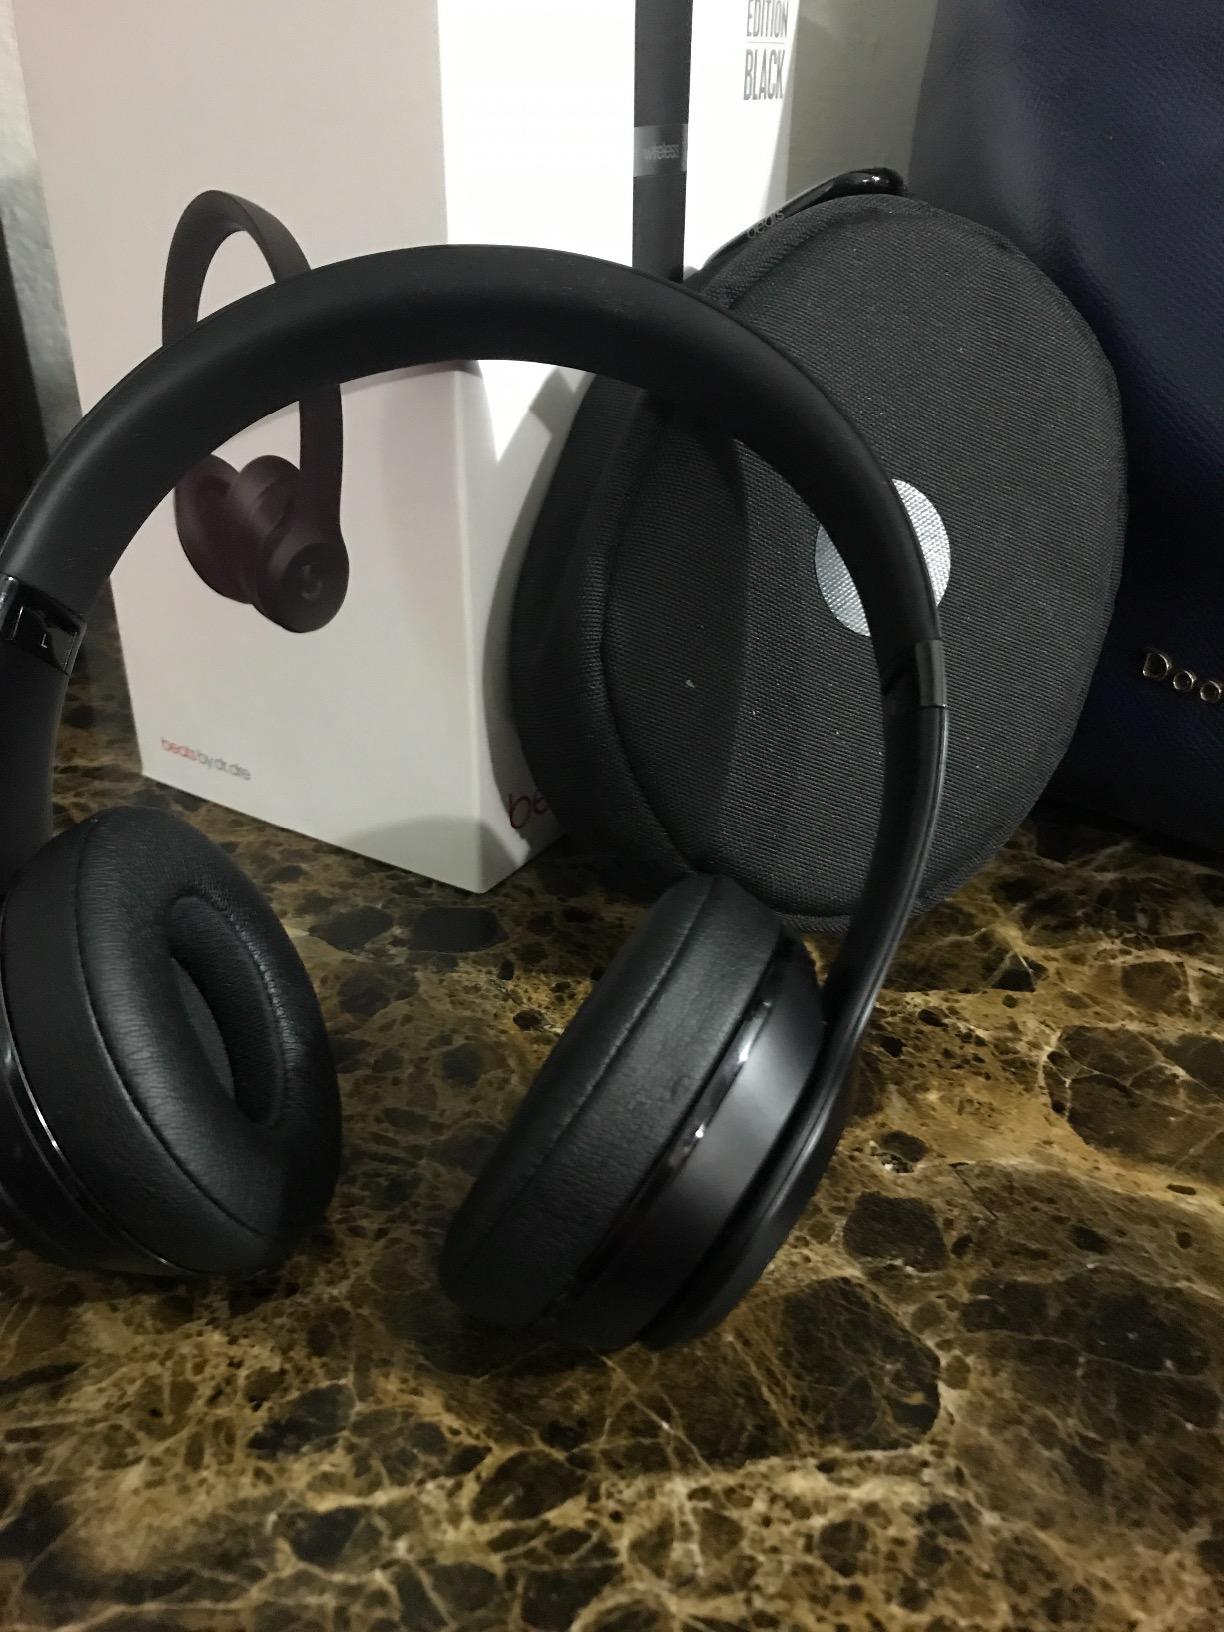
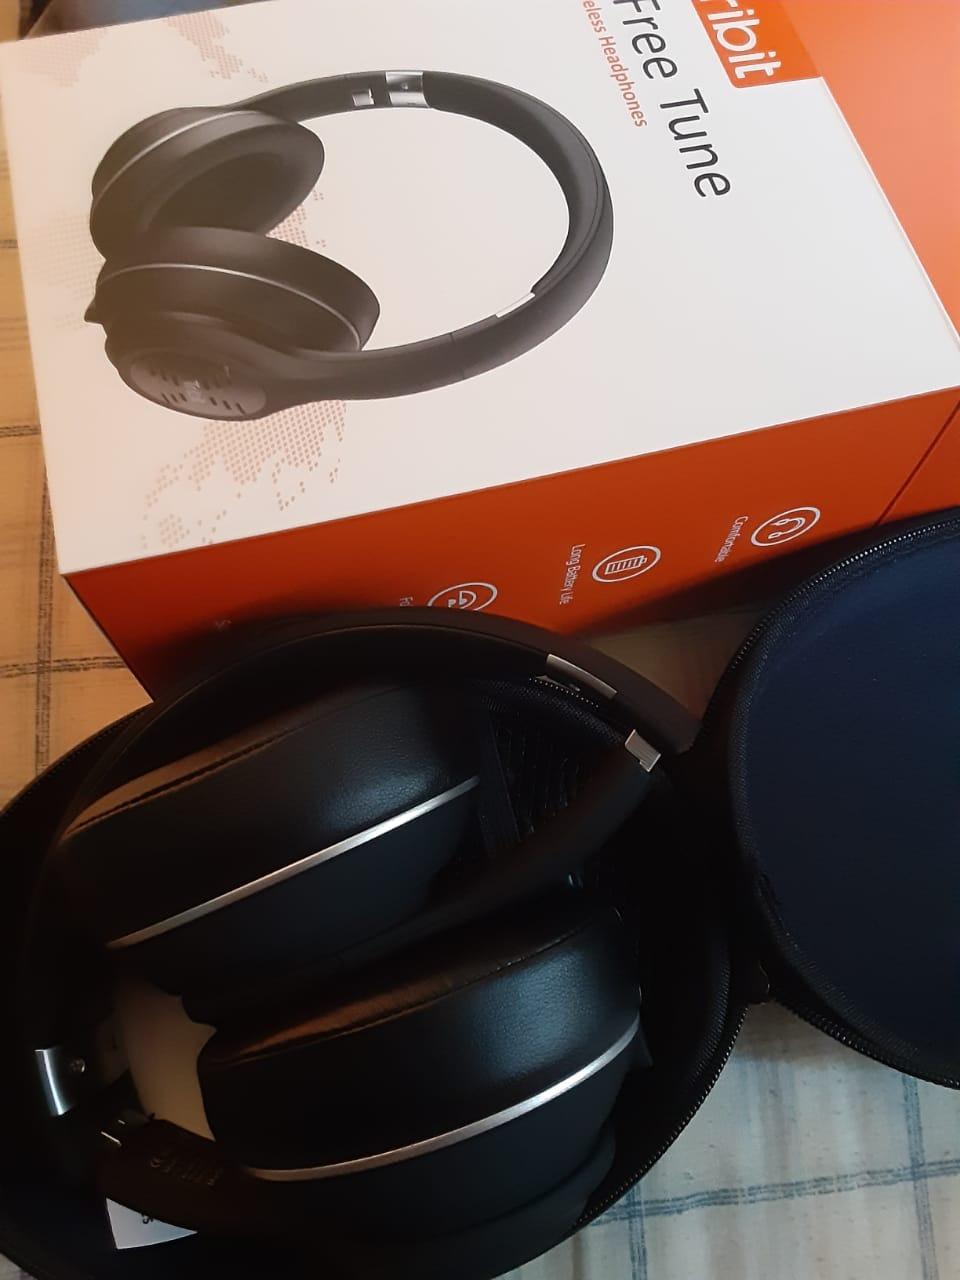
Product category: headphones
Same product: no